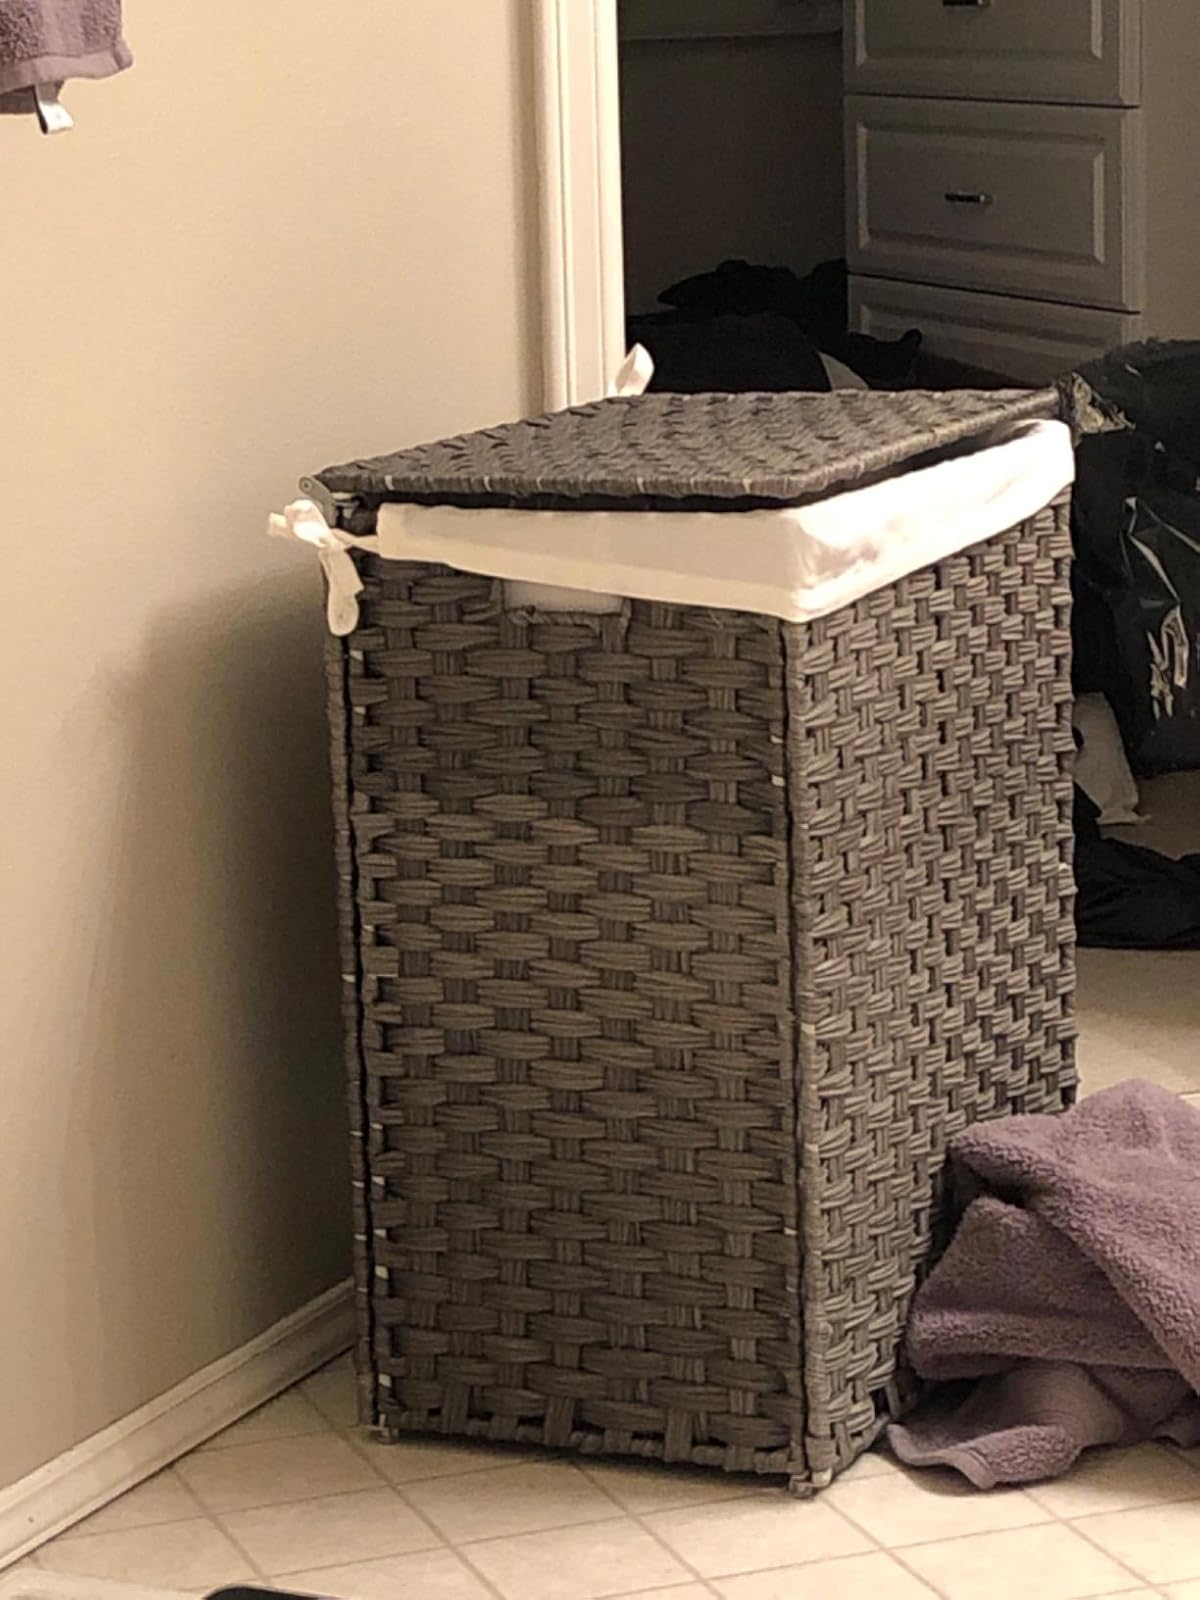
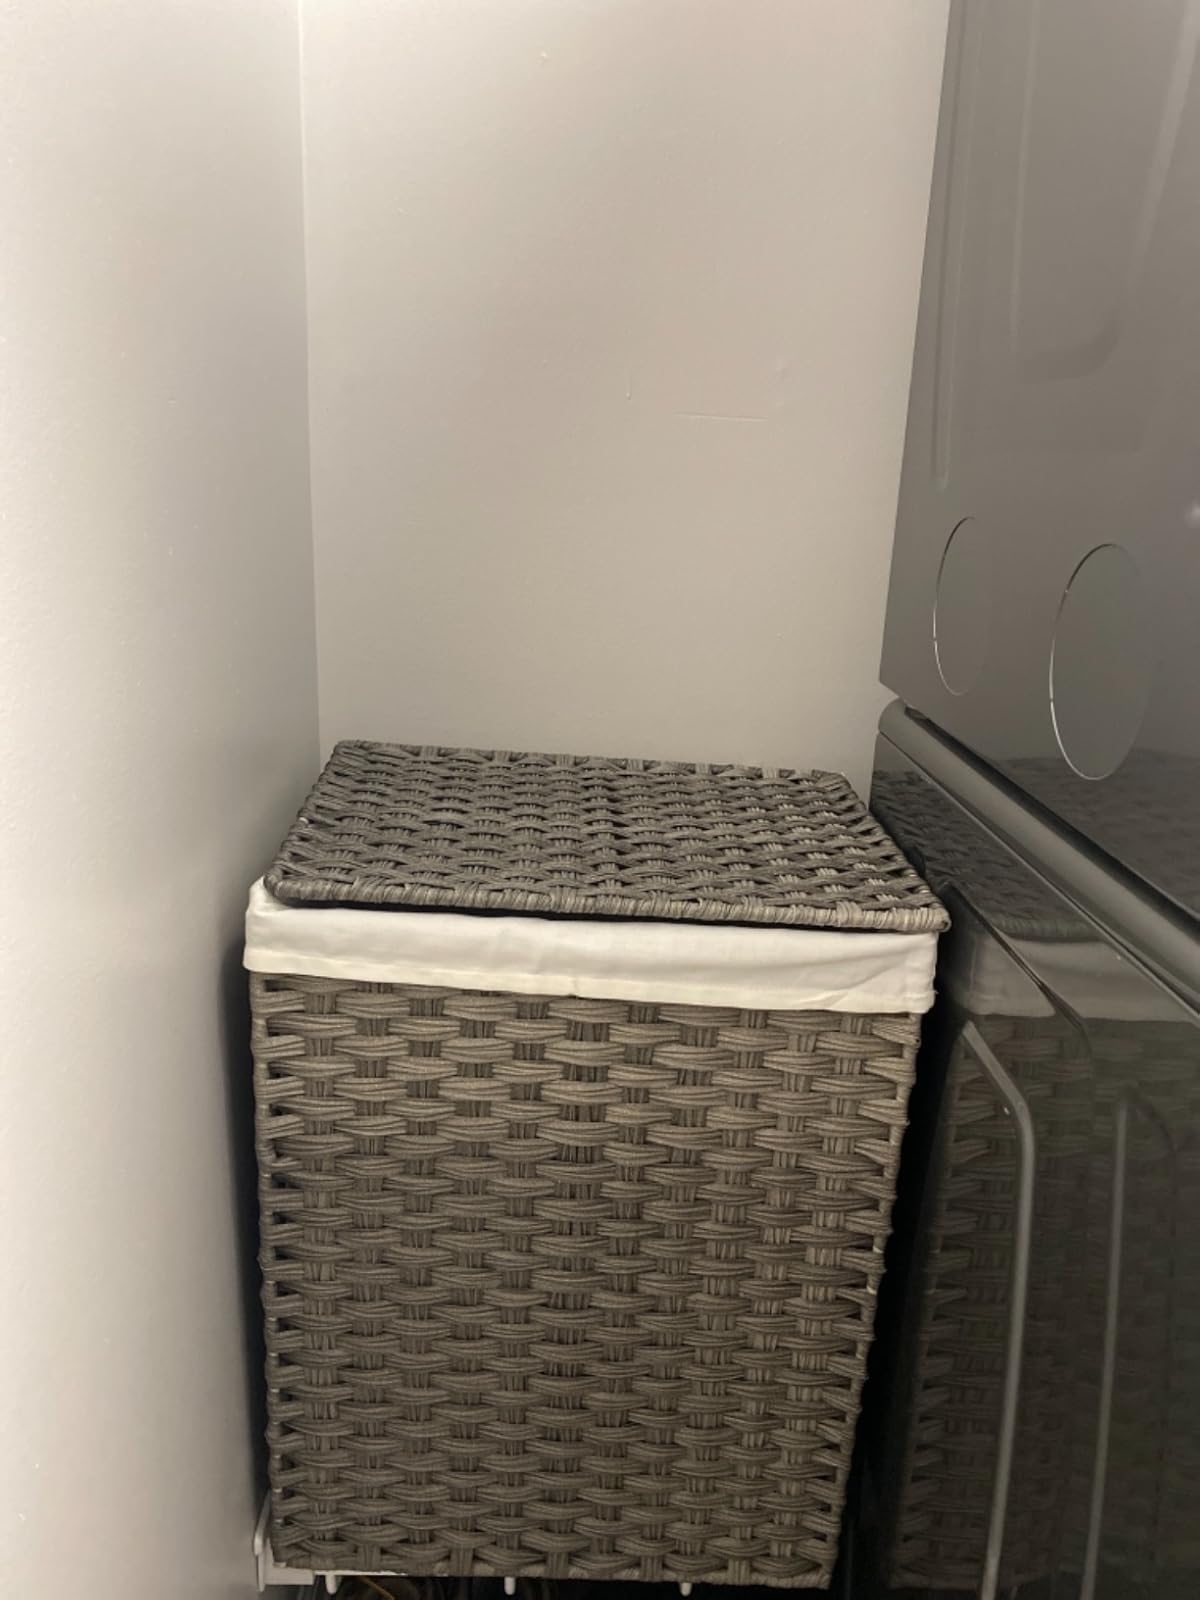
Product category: items_hamper
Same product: yes